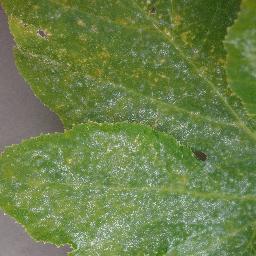
Label: Squash___Powdery_mildew